St Patrick's College, Goulburn

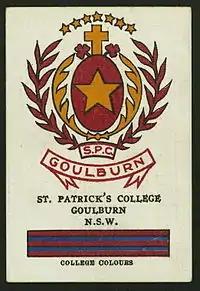
Collectable Australian school cigarette card featuring the St Patrick's colours & crest,

St Patrick's College, Goulburn was an independent, Roman Catholic, day and boarding school for boys located in Goulburn, New South Wales, Australia.